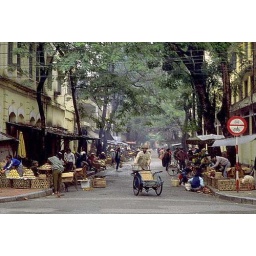
A busy street market in Hanoi, Vietnam.